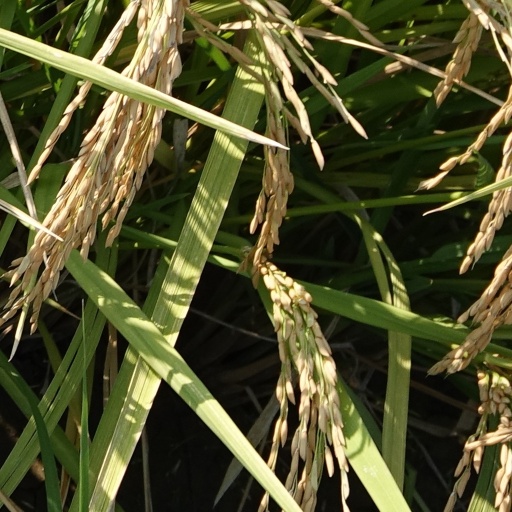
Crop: rice